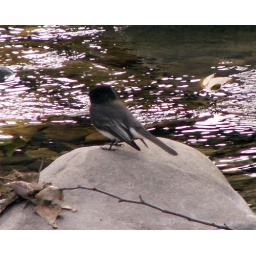
A black phoebe standing on a rock in Solstice Canyon Creek.